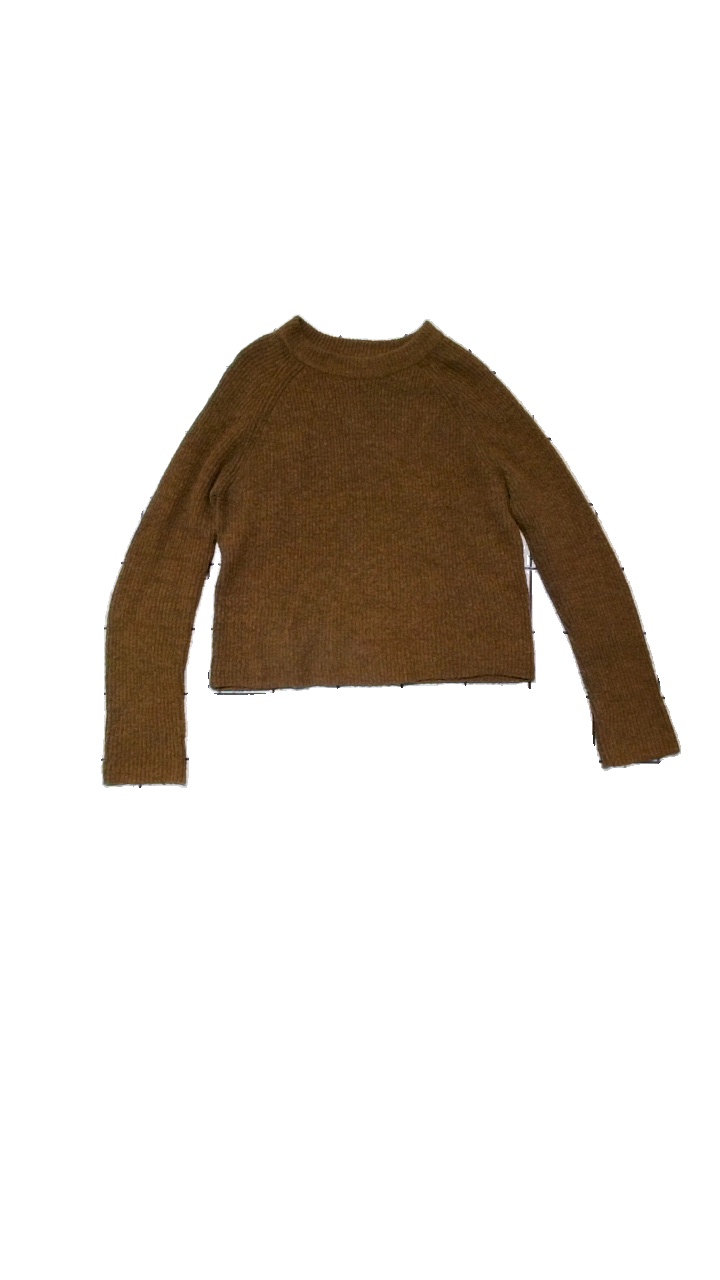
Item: Sweater (Ladies)
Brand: Pieces
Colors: Brown
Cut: C-collar, Cropped
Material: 52% acrylic, 27% nylon, 11% polyester, 7%elastane, 3% wool
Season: All
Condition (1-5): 3
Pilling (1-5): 3
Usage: Reuse
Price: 50-100